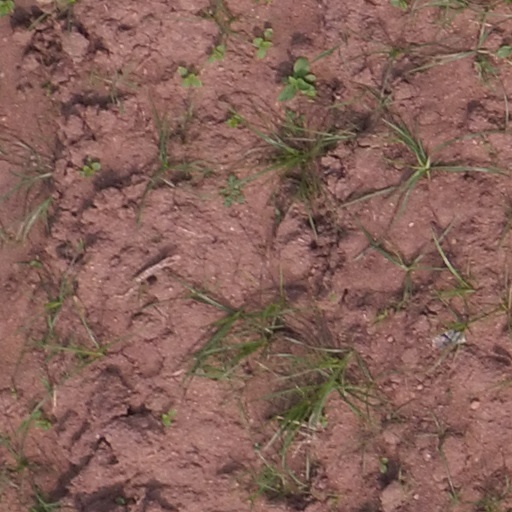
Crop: maize; corn